Economy of Hungary

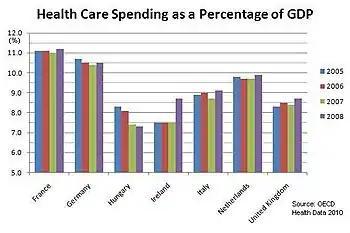
Total health spending as a percentage of GDP for Hungary compared amongst various other first world nations from 2005 to 2008

Hungary has a tax-funded universal health care system, organized by the state-owned National Healthcare Fund. Health insurance is not directly paid for by children, mothers or fathers with baby, students, pensioners, people with socially poor background, handicapped people (including physical and mental disorders), priests and other church employees. Health in Hungary can be described with a rapidly growing life expectancy and a very low infant mortality rate (4.9 per 1,000 live births in 2012). Hungary spent 7.4% of the GDP on health care in 2009 (it was 7.0% in 2000), lower than the average of the OECD. Total health expenditure was 1,511 US$ per capita in 2009, 1,053 US$ governmental-fund (69.7%) and 458 US$ private-fund (30.3%) but has now risen to 2047 US$ per capita (as per 2018 data), roughly a 33% increase total, with the government funding 1439 US$ (70.3%) of the total versus the private funding 608 US$ (29.7%). This amount totals to 6.6% of the country's total GDP, roughly a percent decrease overall.